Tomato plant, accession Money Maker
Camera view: horizontal (90 deg, fisheye); turntable rotation: 30 degrees
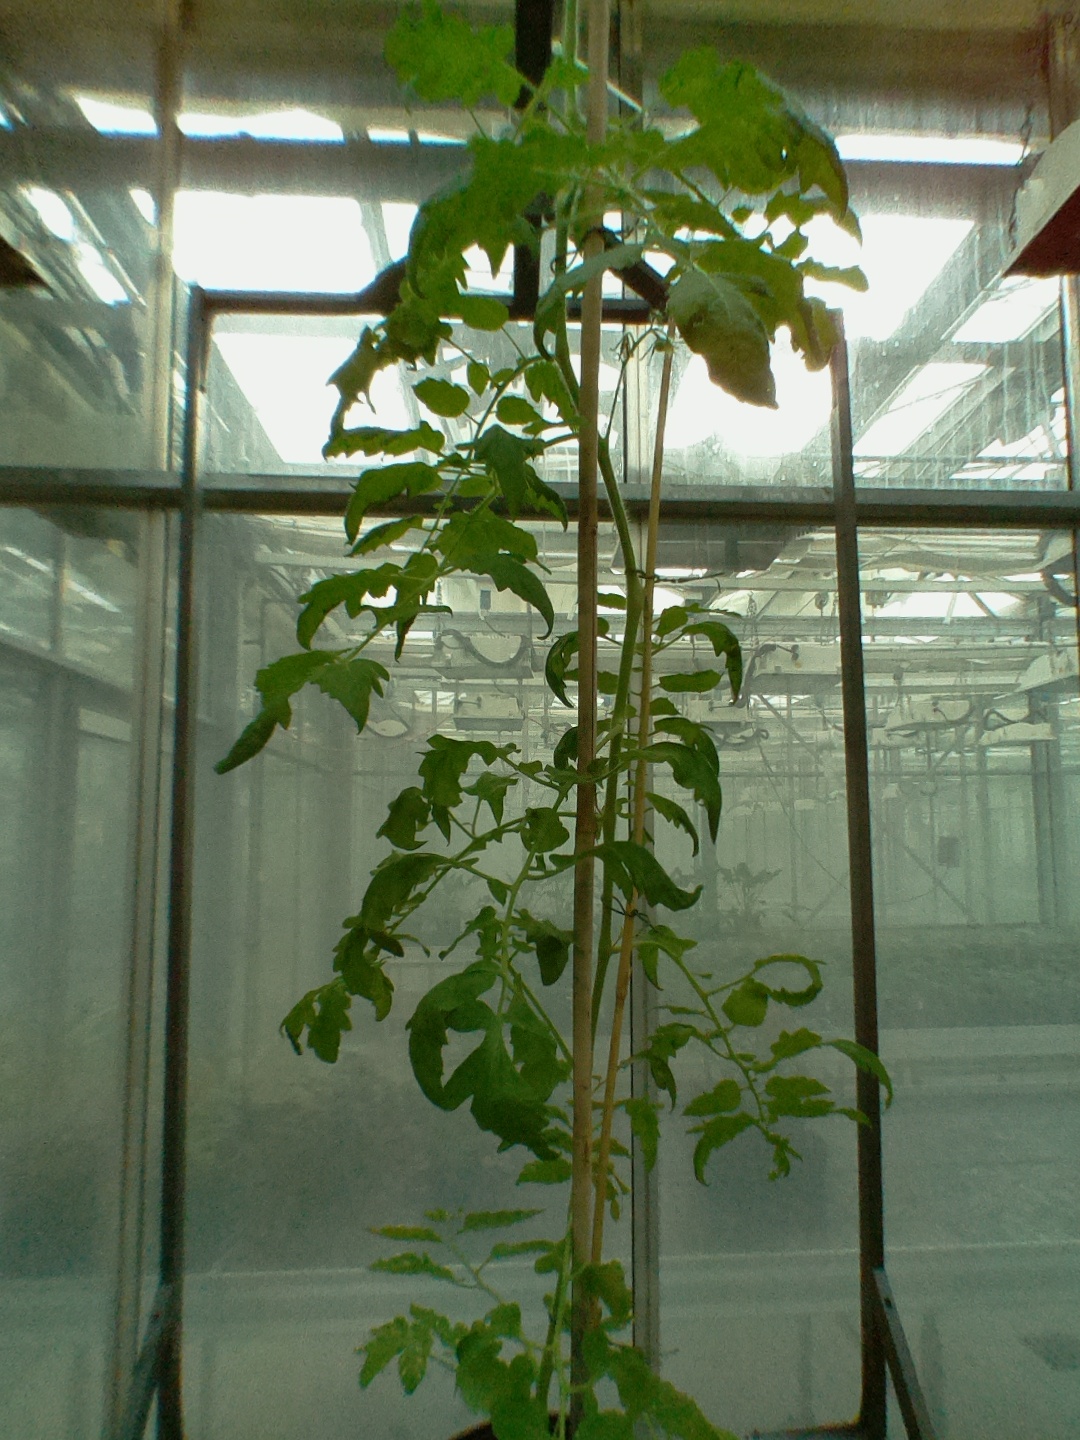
BBCH growth stage 70: Fruits at the main stem or branches visibles